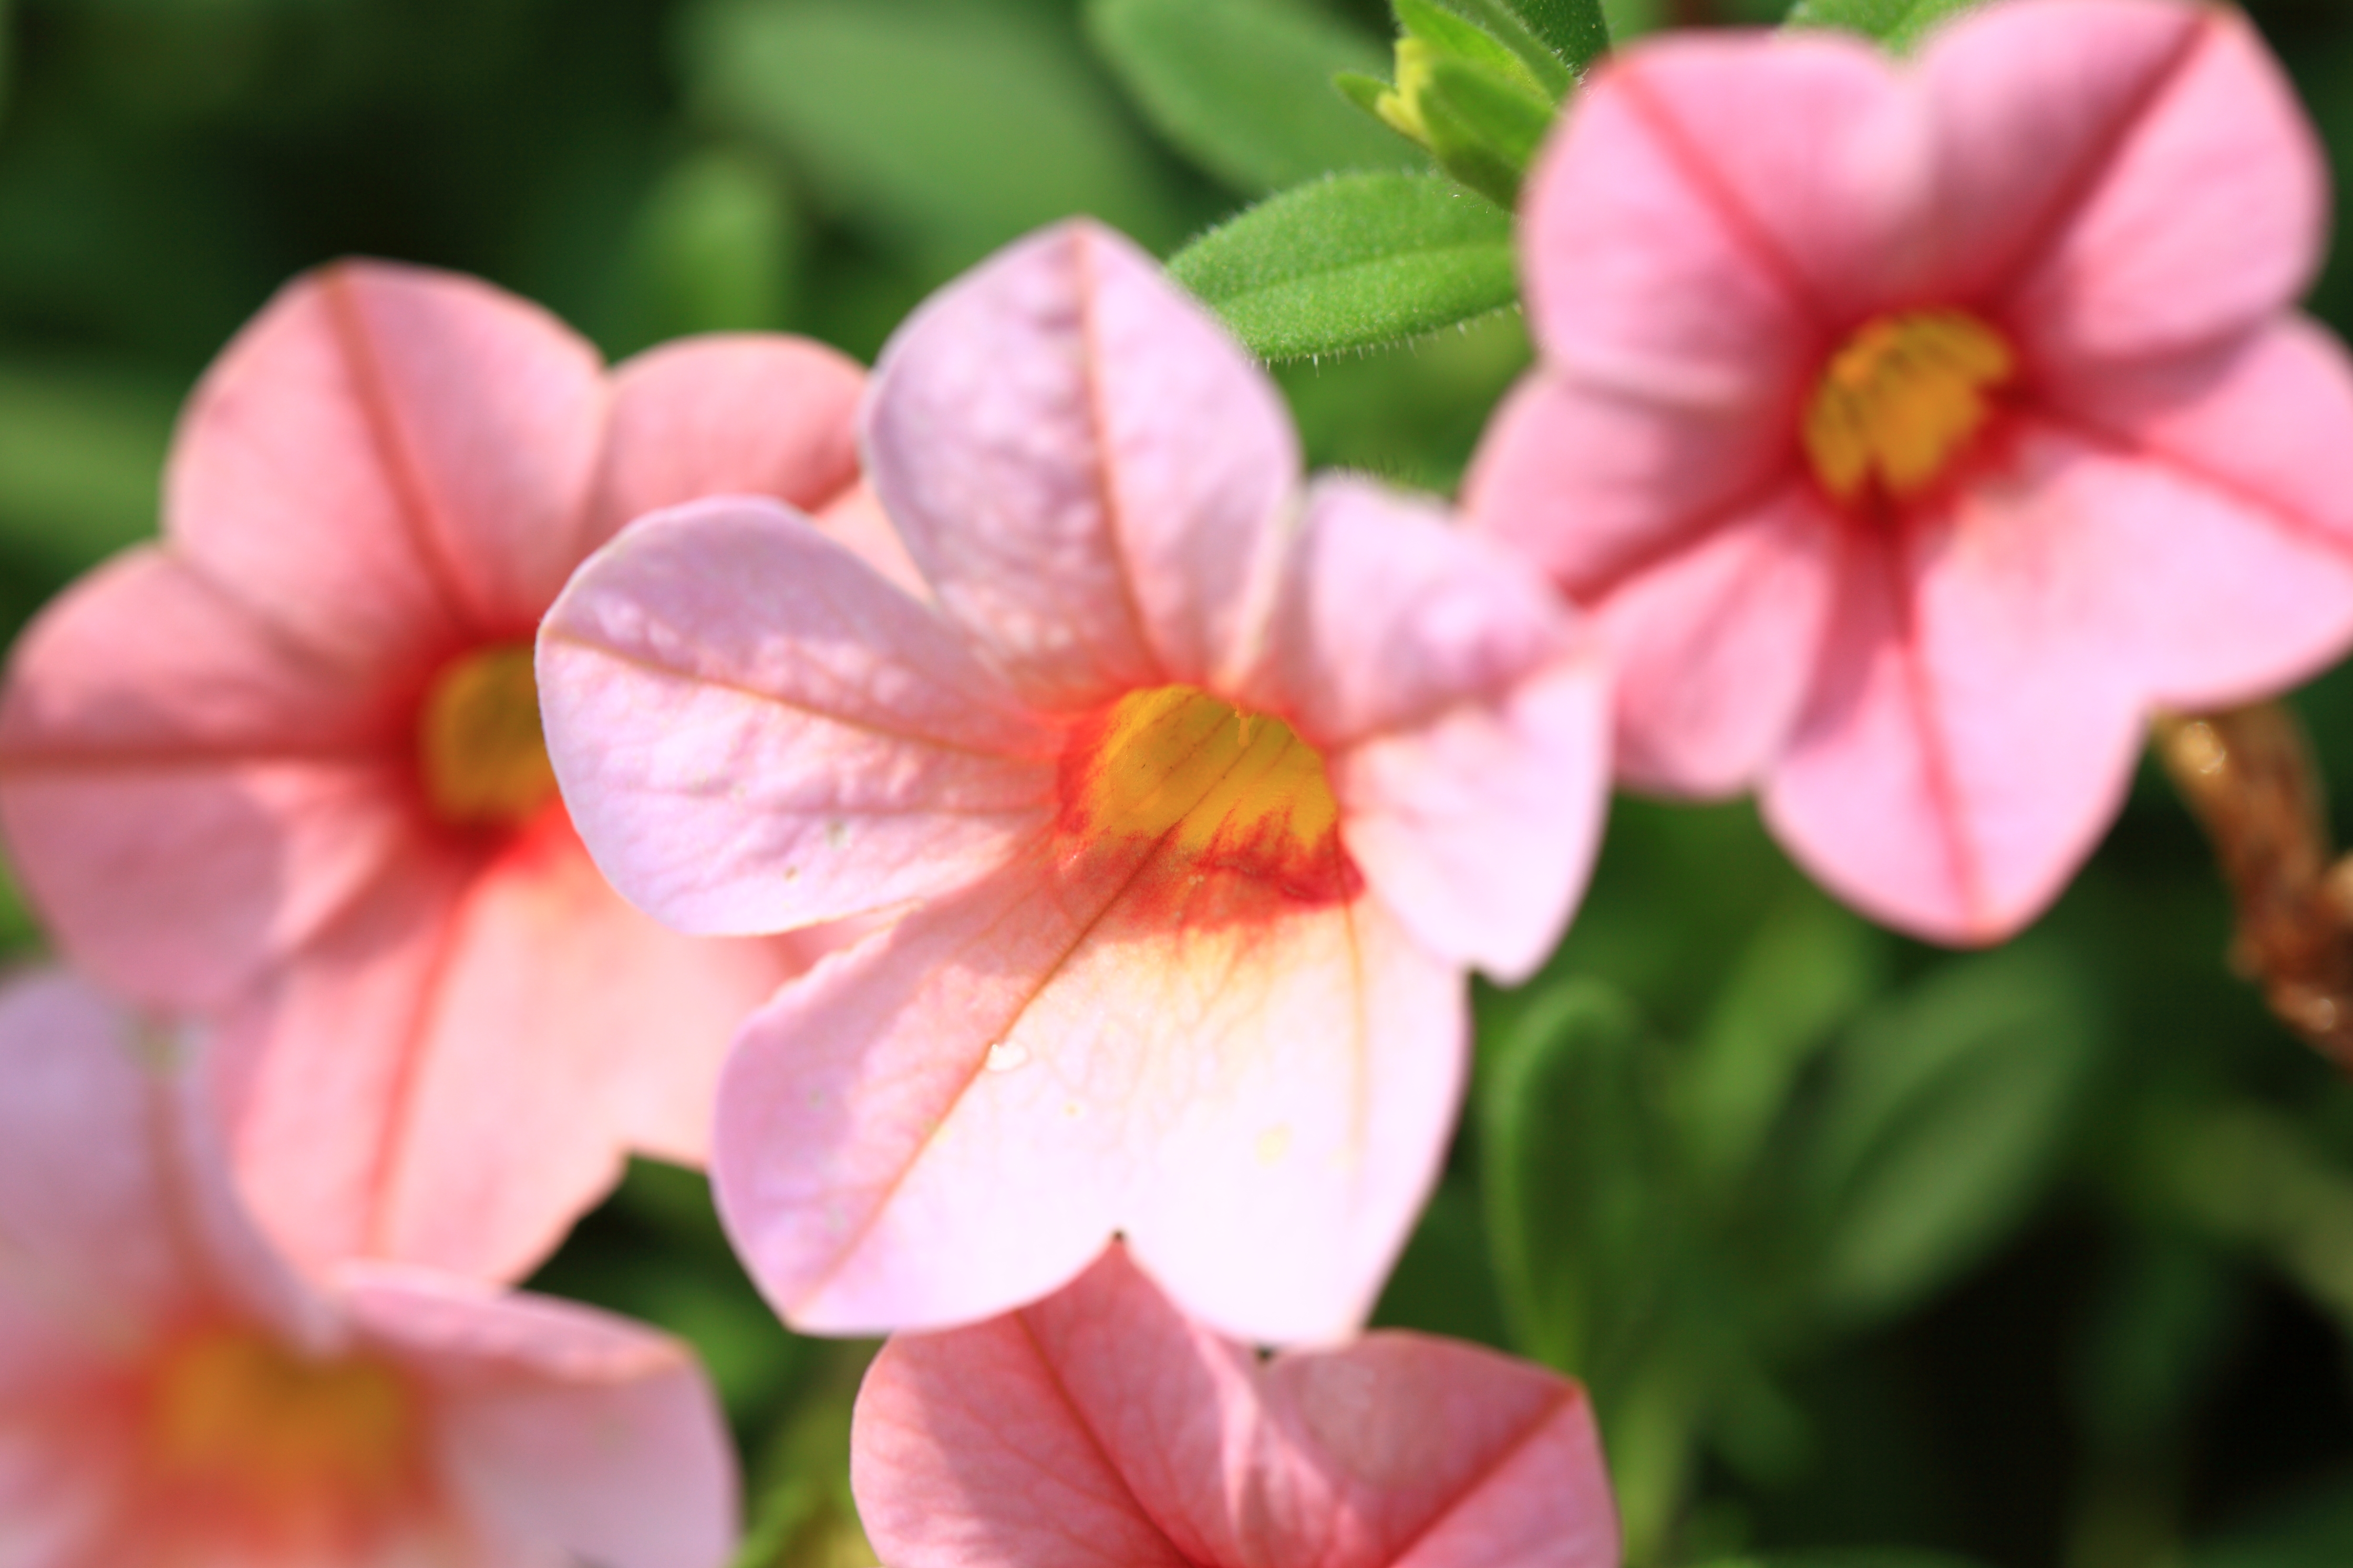
blossom, plant, leaf, flower, petal, high, botany, pink, flora, wildflower, shrub, tochigi, 5d, center, hires, markii, hi, res, resolution, shimotsuga, macro photography, flowering plant, land plant